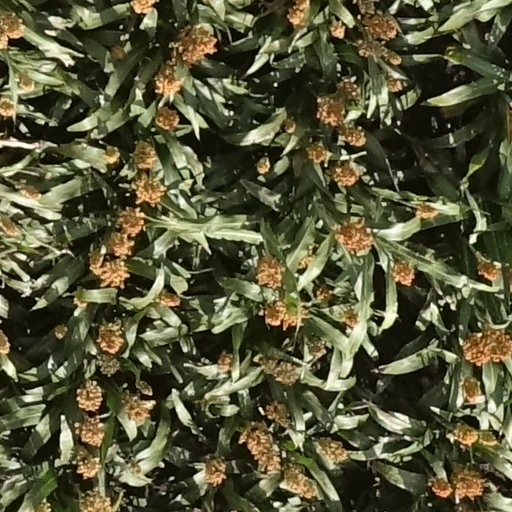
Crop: sorghum